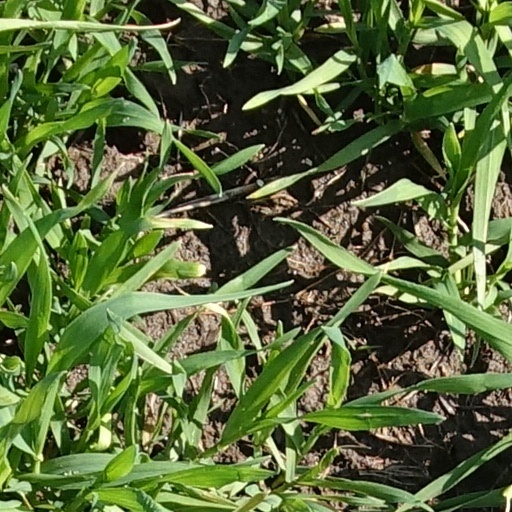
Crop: wheat